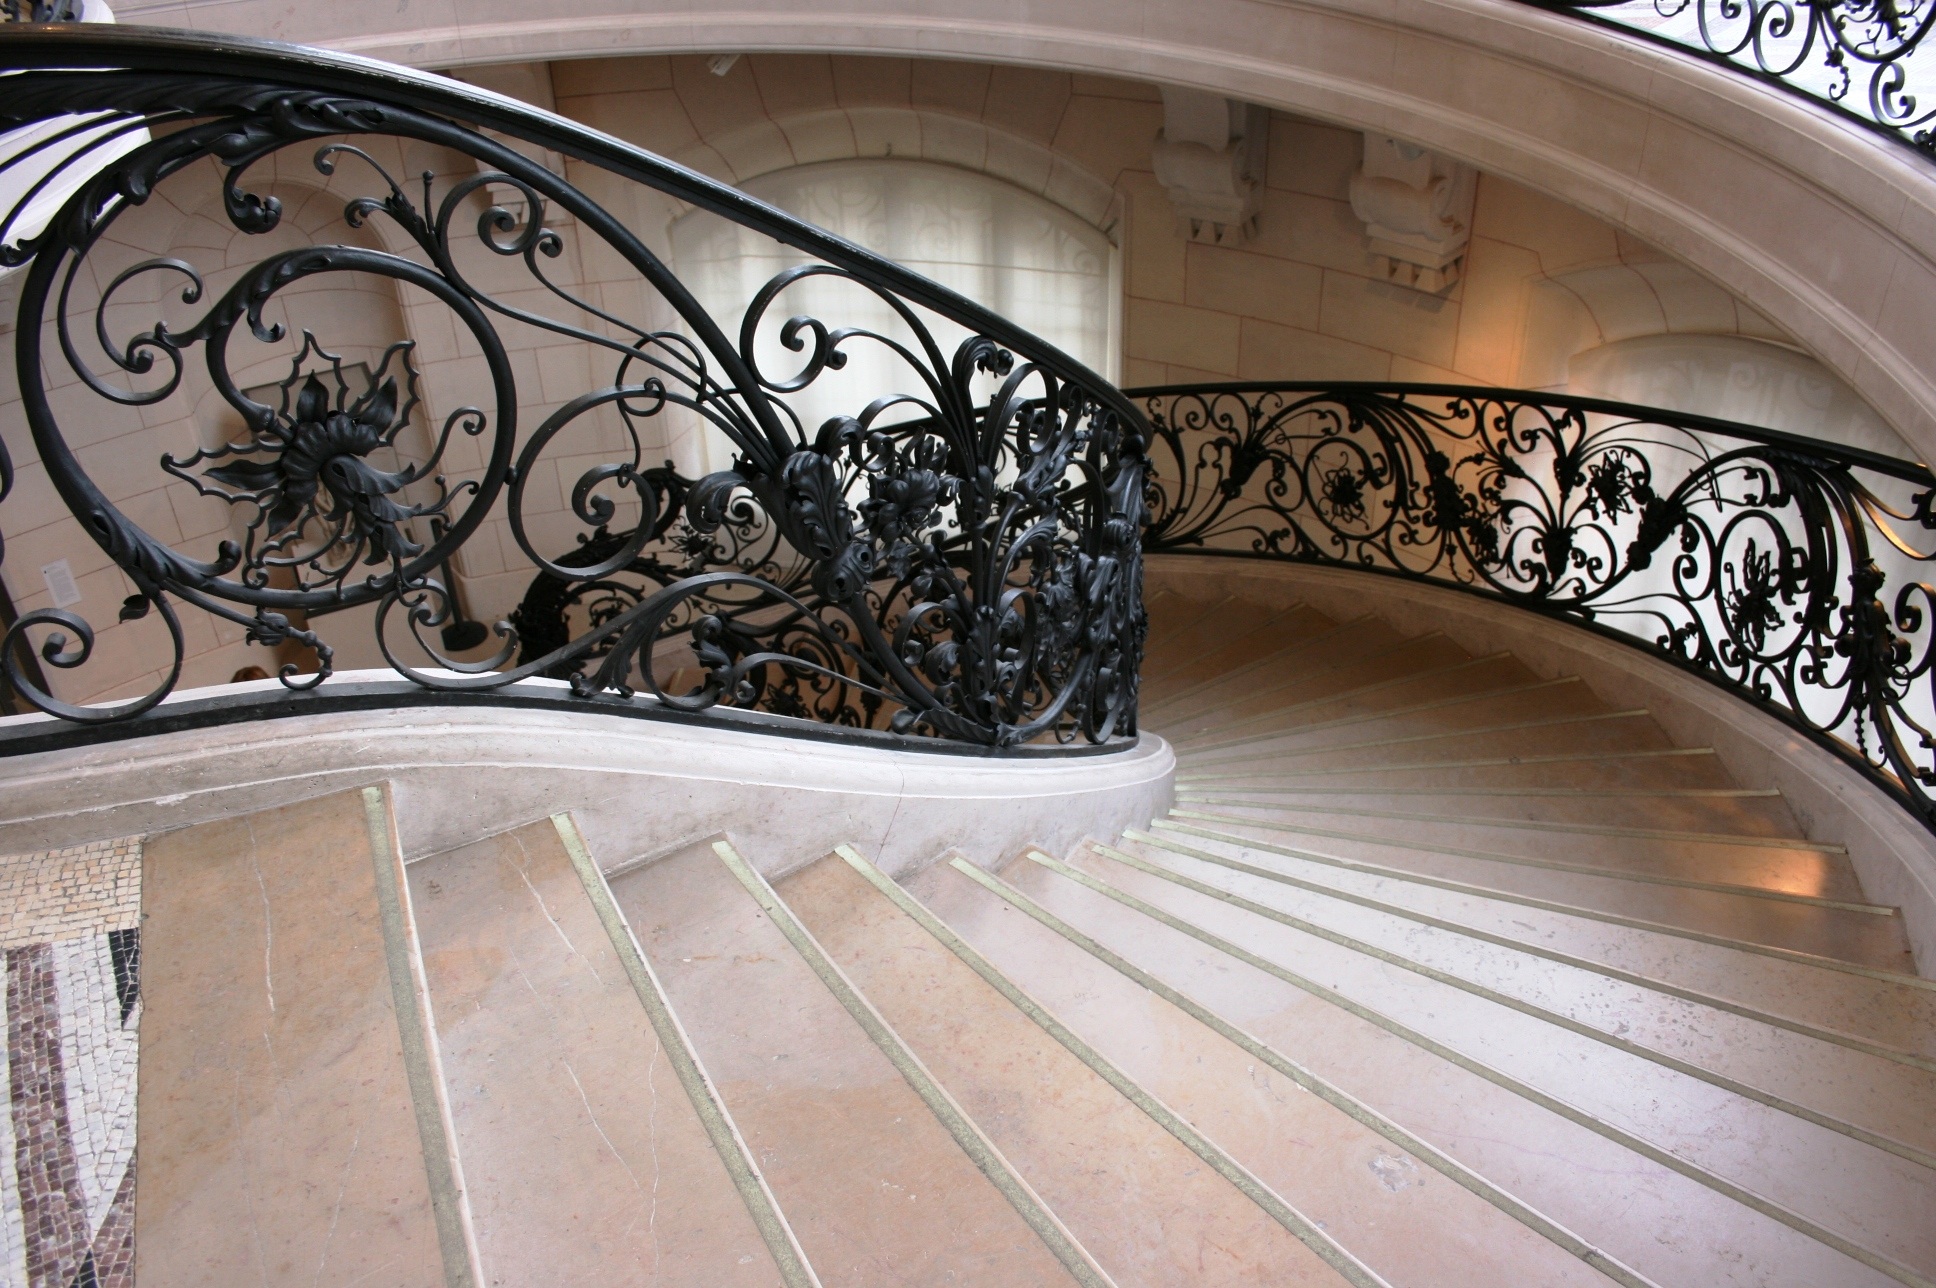
architecture, window, glass, paris, staircase, france, arch, ceiling, handrail, design, stairs, iron, art nouveau, daylighting, baluster, petit palais